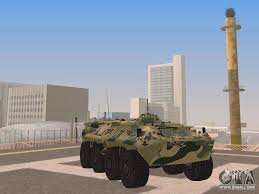
Label: BTR-80